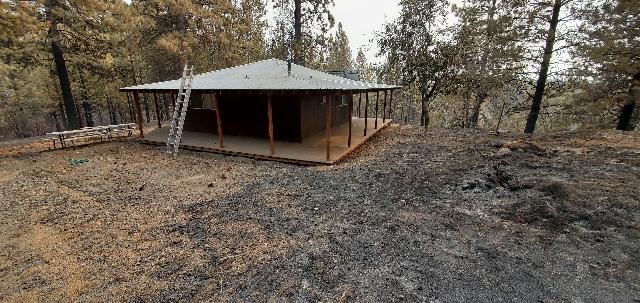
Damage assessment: affected